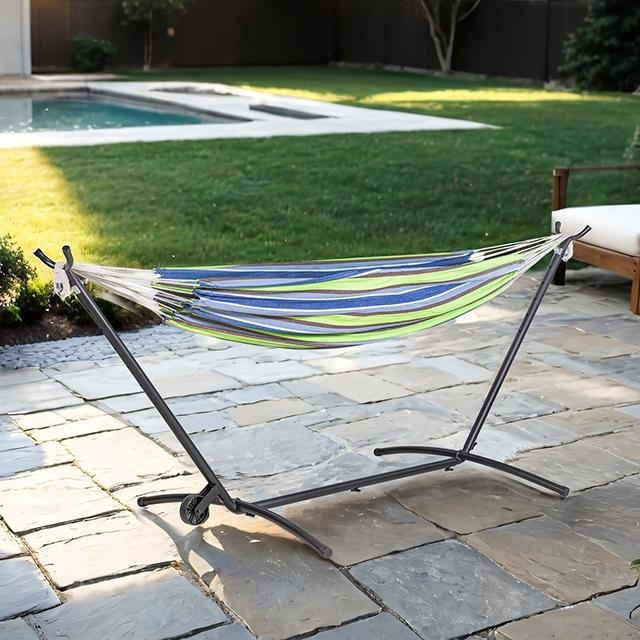
Haley Hammock Stand
Nothing screams 'relaxation' better than a lazy hammock, and with the Haley metal base, you can just have that! With a shape designed to accommodate a wide range of hammock styles, this UV and water resistant piece comes with an attached wheel to help make it easier to move and reposition -- in the slightest chance you are keep of chasing after that midsummer sun.
Brand: FOA West
Category: Home & Garden > Lawn & Garden > Outdoor Living > Hammock Parts & Accessories > Hammock Parts